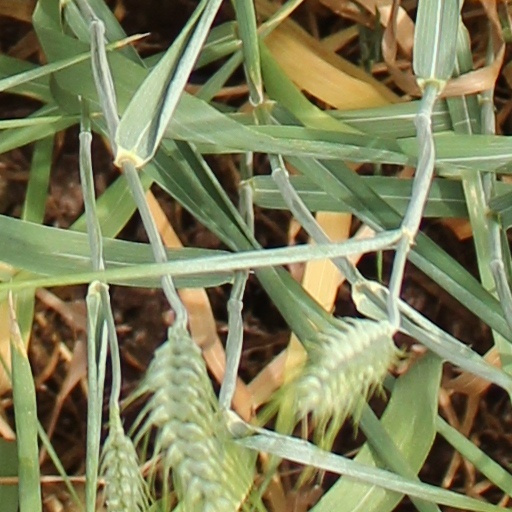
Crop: wheat